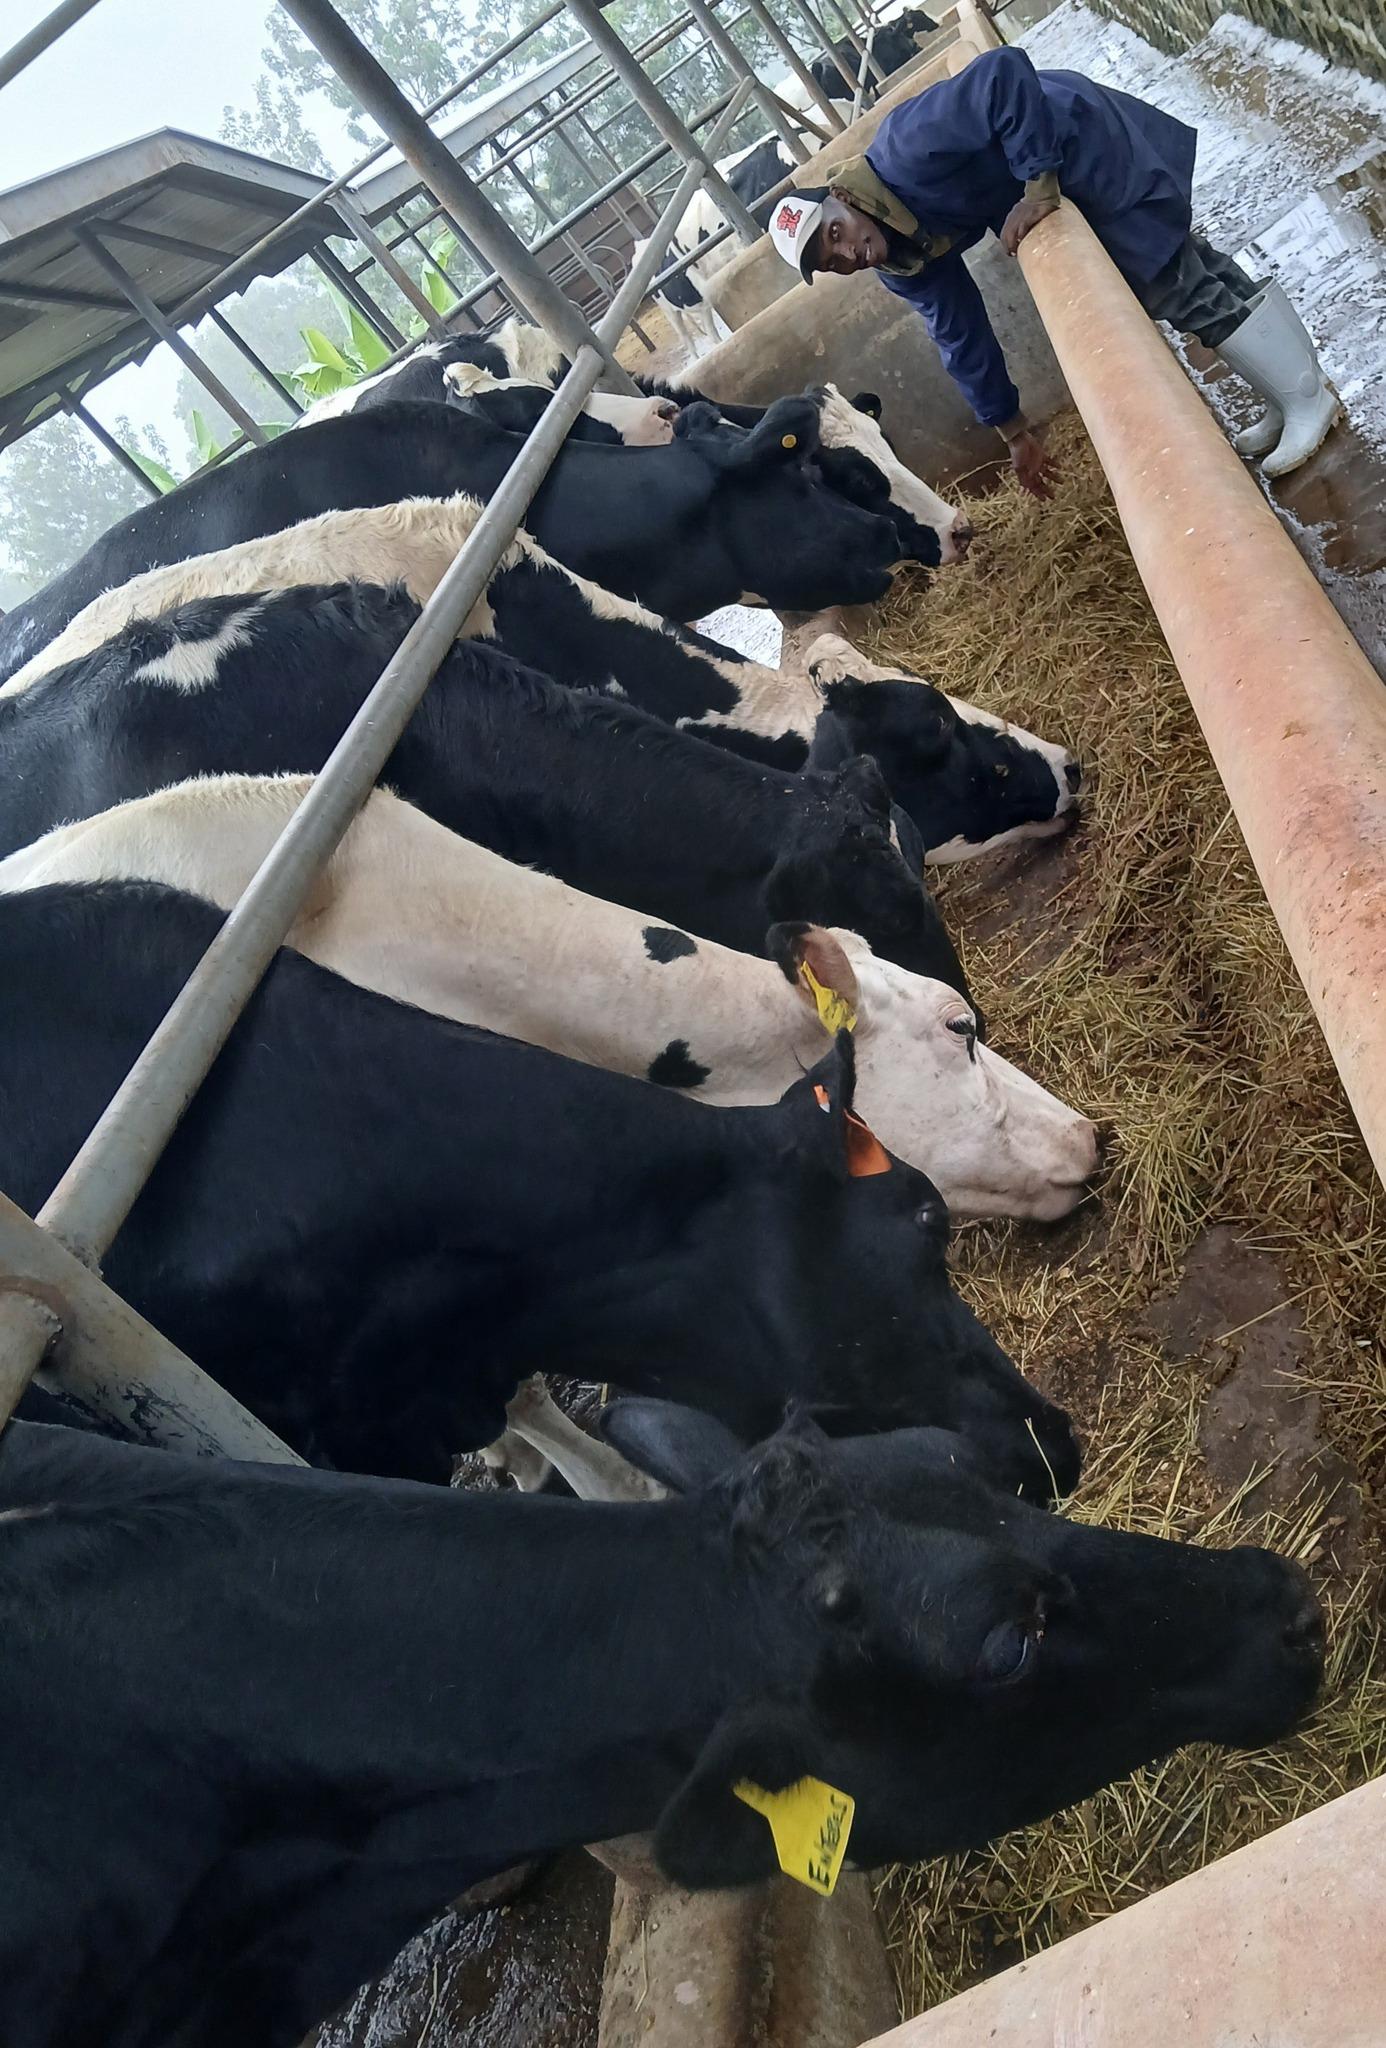
Katika zizi hili la ngombe tunapata kuona ngombe ambao wako malishoni na ngombe hawa ni mchanganyiko wa rangi nyeupe na pia tuna ngombe wa rangi nyeusi na tuna mkulima ambaye ameweza kuvalia koti lake la rangi ya samawati iliyokolea na pia buti ambayo zinamsaidia katika kuendeleza shughuli za kilimo.